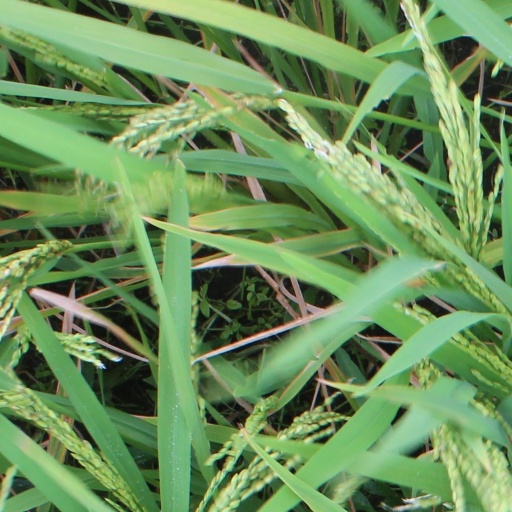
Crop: rice